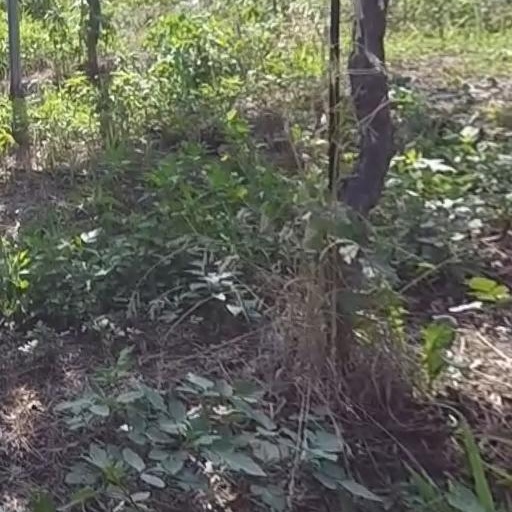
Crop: grape